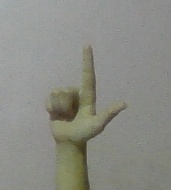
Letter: laam